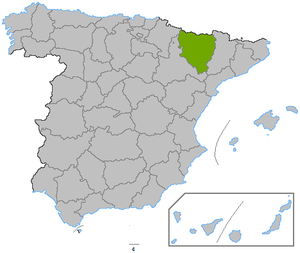
Huesca (provins)
Huesca er en provins i den nordøstlige del af Spanien, i den nordlige del af den autonome region Aragonien. Provinshovedstaden er byen Huesca. Provinsen har et areal på 15.626 km² og er dermed blandt de større provinser i Spanien.